History of Lebanon

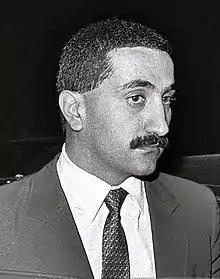
Portrait of Elie Hobeika

In 1958, during the last months of President Camille Chamoun's term, an insurrection broke out, and 5,000 United States Marines were briefly dispatched to Beirut on July 15 in response to an appeal by the government. After the crisis, a new government was formed, led by the popular former general Fuad Chehab.